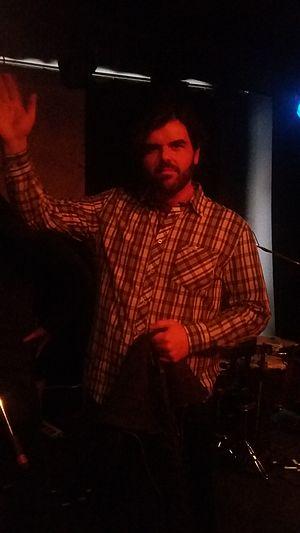
Ma photo de Pépé et sa guitare à Montréal, Québec, Canada chez Verre Bouteille.
Pépé et sa guitare est le nom de scène de Philippe Proulx, auteur-compositeur québécois originaire de Saint-Basile-de-Portneuf. Il s'accompagne lui-même à la guitare ou avec un ukulélé. Toutefois, il apparait parfois sur scène accompagné par quelques musiciens sous le nom de Pépé et son orchestre.